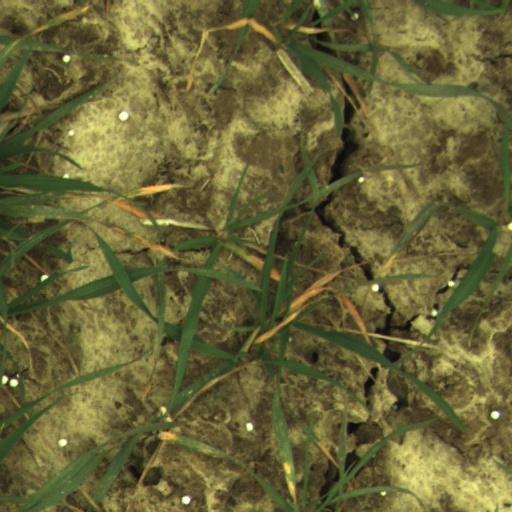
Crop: wheat